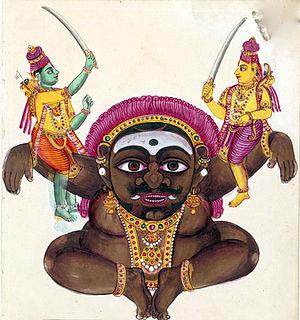
Dans la mythologie hindoue, Kabandha est un rakshasa que Rāma et son frère Lakshmana ont tué et libéré d'un sort. La légende de Kabanda apparaît dans les épopées hindoues Ramayana et Mahabharata et dans des adaptations postérieures du Ramayana.